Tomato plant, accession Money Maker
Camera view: horizontal (90 deg, fisheye); turntable rotation: 330 degrees
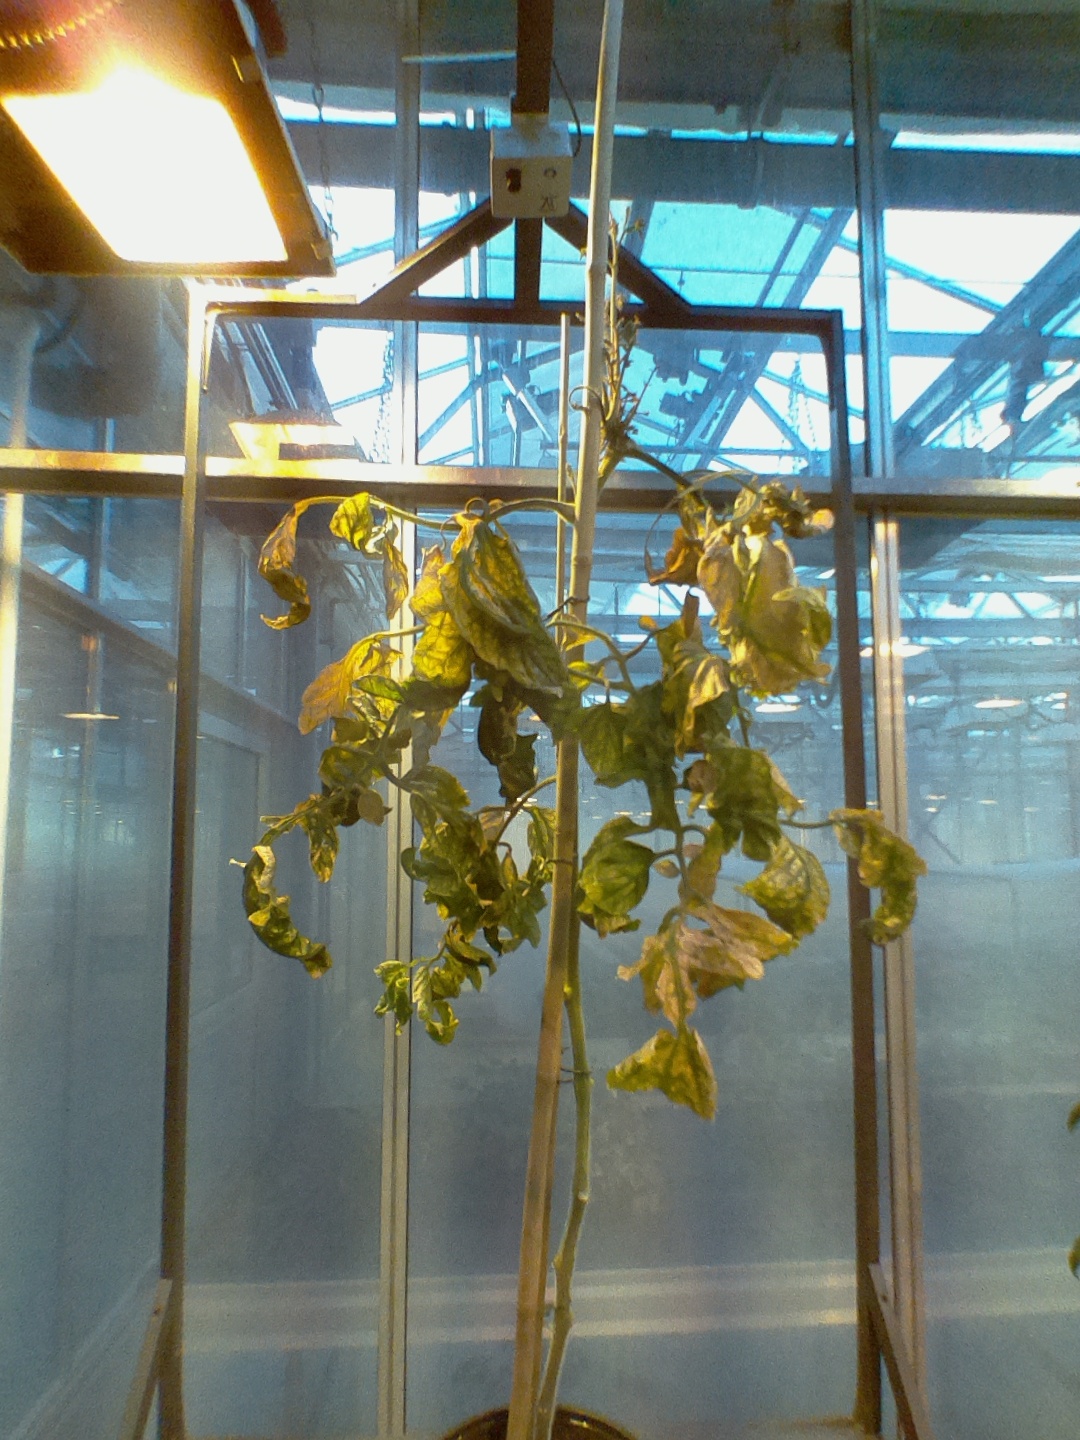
BBCH growth stage 51: First inflorence visible, visible closed flower bud